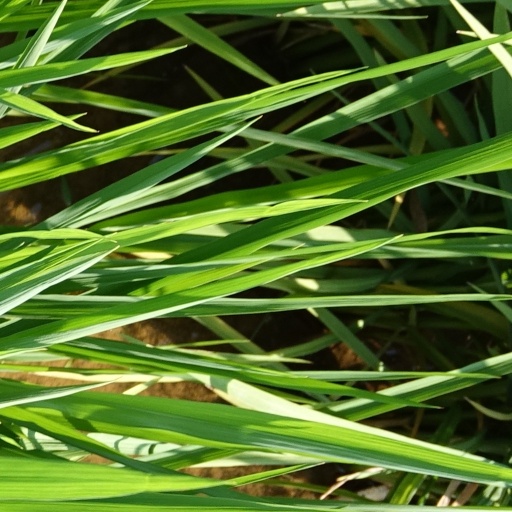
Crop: rice